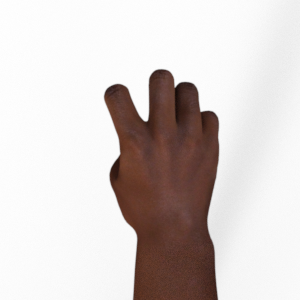
Label: rock